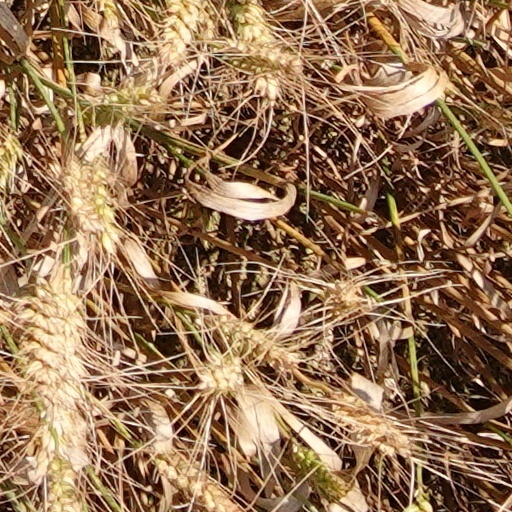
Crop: wheat